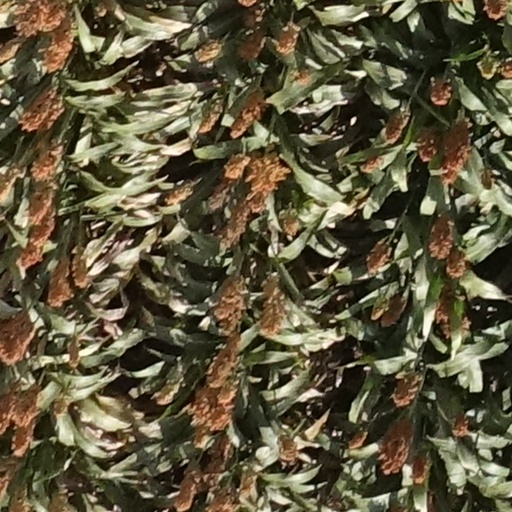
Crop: sorghum